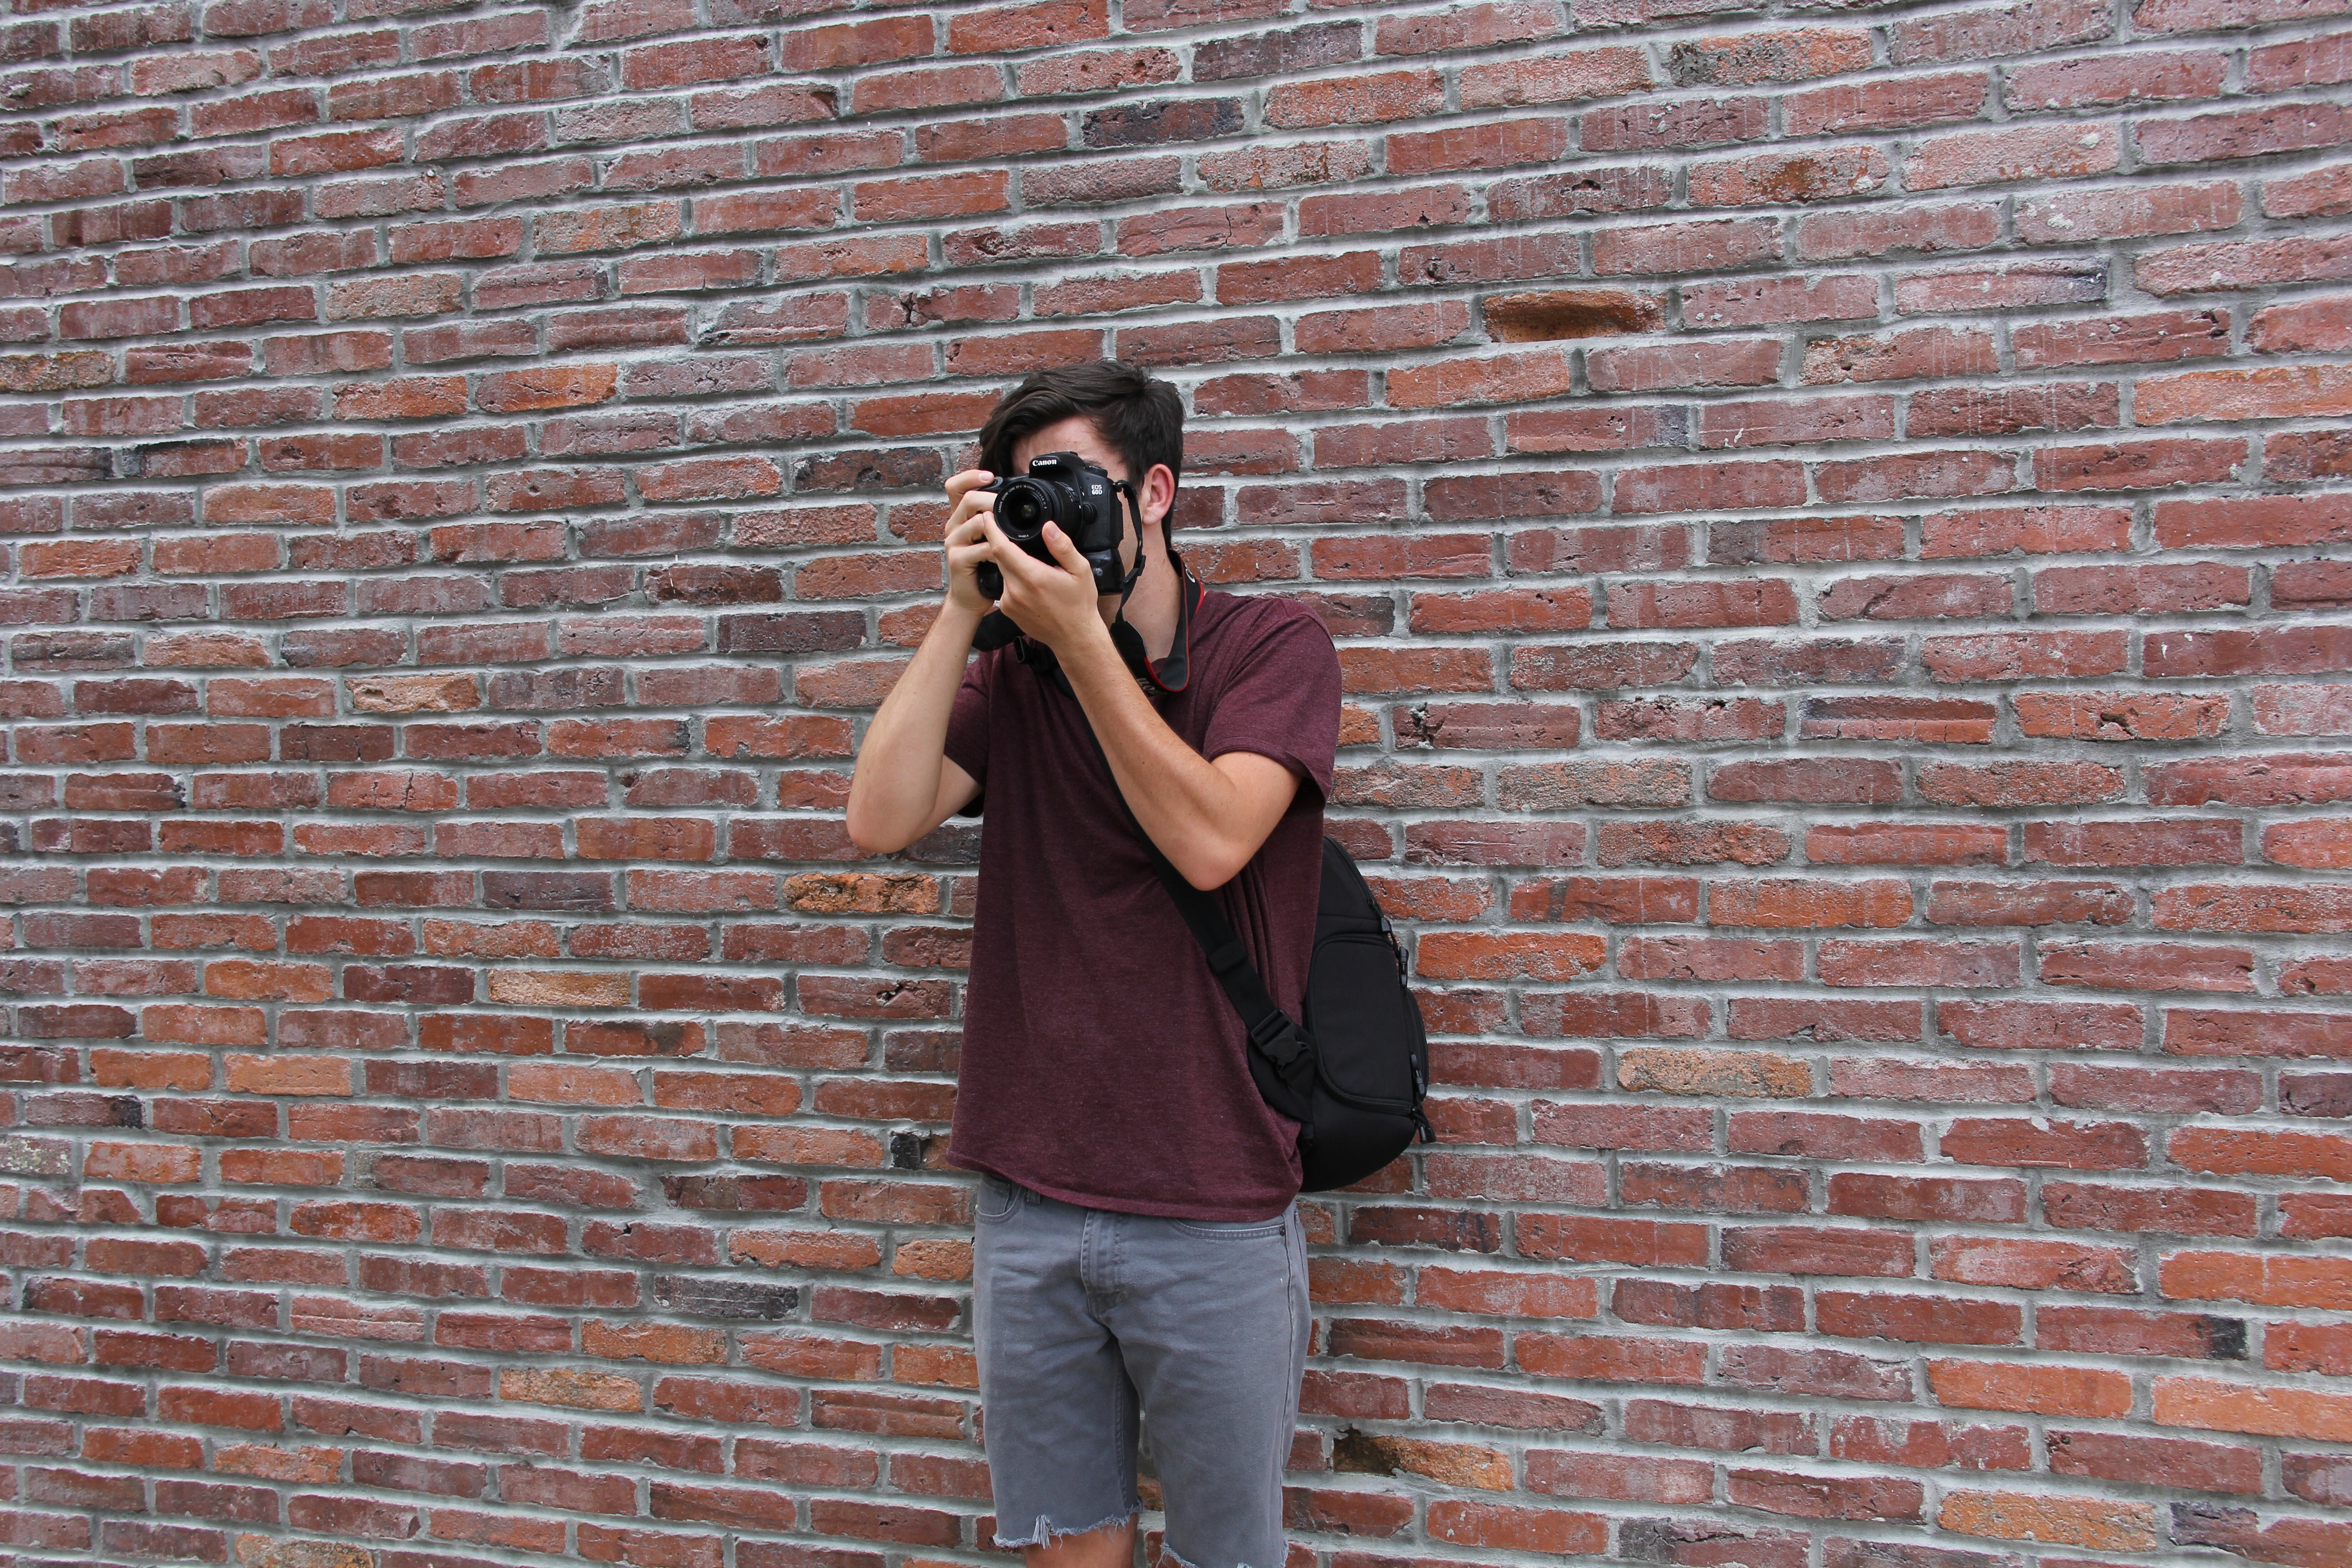
man, wall, red, sitting, brick, photograph, interaction